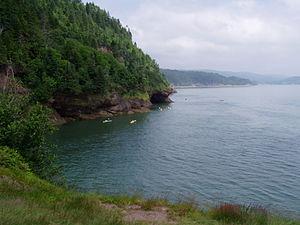
Le parc national de Fundy est un parc national situé sur la rive nord de la baie de Fundy de la province du Nouveau-Brunswick au Canada, à environ 90 km au sud-ouest de Moncton. Ses 206 km² se partagent en deux paysages : d'une part, une côte découpée et connue pour les plus hautes marées du monde et, d'autre part, un plateau entaillé de ravins abrupts et couvert d'une forêt mixte composée d'épinette rouge, de sapin baumier, de bouleau jaune, de bouleau à papier, d'érable à sucre et d'érable rouge.
Les parcs nationaux du Canada sont constitués de plus de quarante aires protégées, dont 42 parcs nationaux et réserves de parcs nationaux, quatre aires marines nationales de conservation et un site canadien. Le réseau des parcs nationaux comprend 167 lieux historiques nationaux, qui, comme les parcs, sont gérés par Parcs Canada.